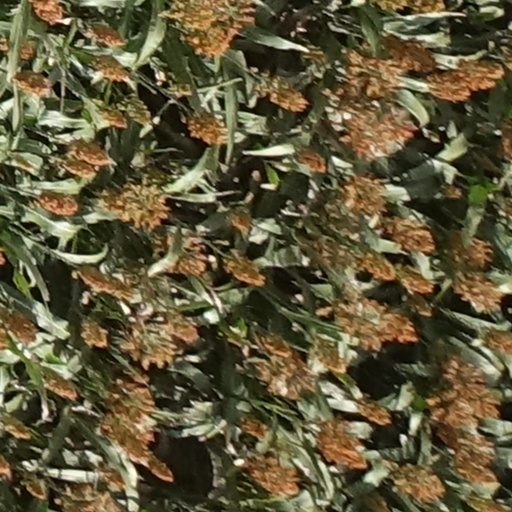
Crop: sorghum